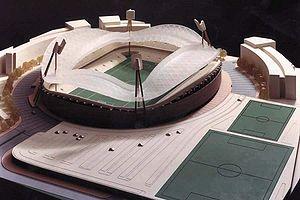
Le stade de Netanya, est un stade de football, situé à Netanya, en Israël. Le stade est utilisé par le club du Maccabi Netanya. Cet équipement d'une capacité de 13 610 places remplace l'ancien stade Sar-Tov. Le stade de Netanya est l'un des stades hôtes de l'Euro espoirs 2013.